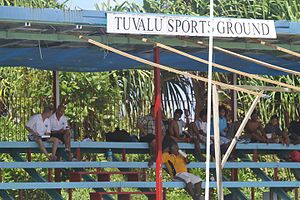
Tuvalu / Kultur / Sport
Tuvalu Sports Ground er landets eneste idrætsanlæg.
Tuvalu er en østat i Polynesien i Stillehavet. Landet har 10.094 indbyggere, og er dermed den selvstændige stat i verden med tredje færrest indbyggere, efter Vatikanstaten og Nauru. Tuvalu består af ni beboede atoller spredt over et havområde på omkring 1,3 millioner km². Med et landareal på bare 26 km² er det verdens fjerde mindste uafhængige stat. De nærmeste øgrupper er Kiribati, Nauru, Samoa og Fiji.